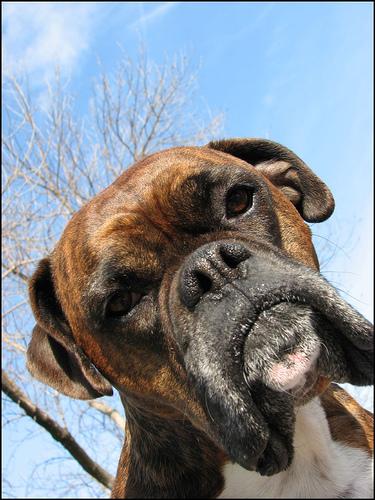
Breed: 225-n000082-boxer